War against war

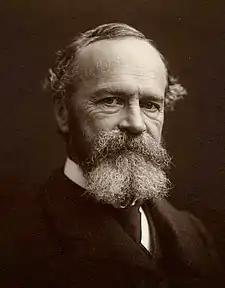
William James (1842–1910) c.1890. With his essay "The Moral Equivalent of War" he is considered one of the fathers of the concept of war against war

In political philosophy and international relations especially in peace and conflict studies the concept of a war against war also known as war on war refers to the reification of armed conflicts.